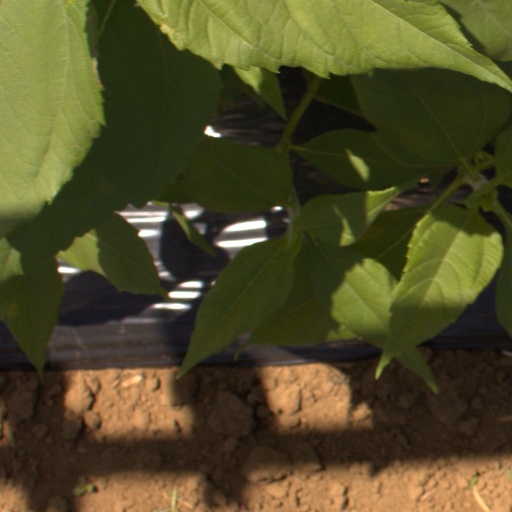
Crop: Jerusalem artichoke